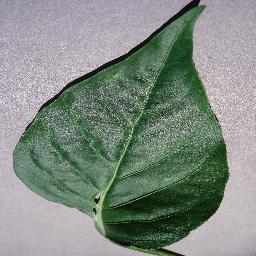
Label: Pepper,_bell___healthy